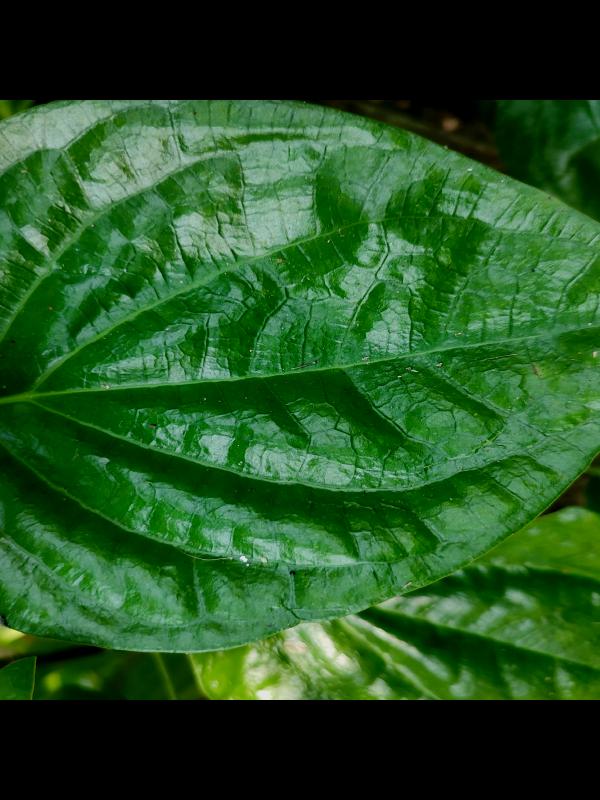
Label: Healthy_Leaf